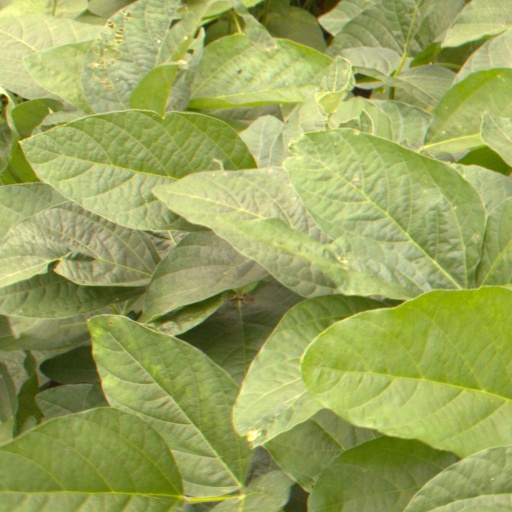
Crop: soybean